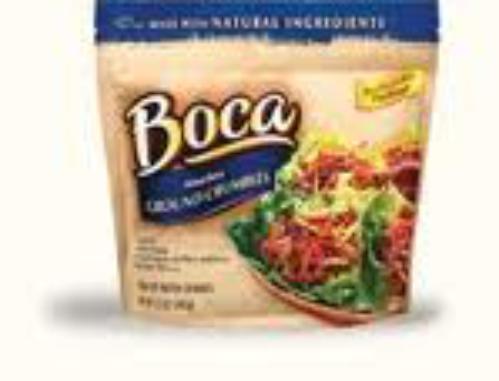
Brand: Boca Burger
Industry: Food